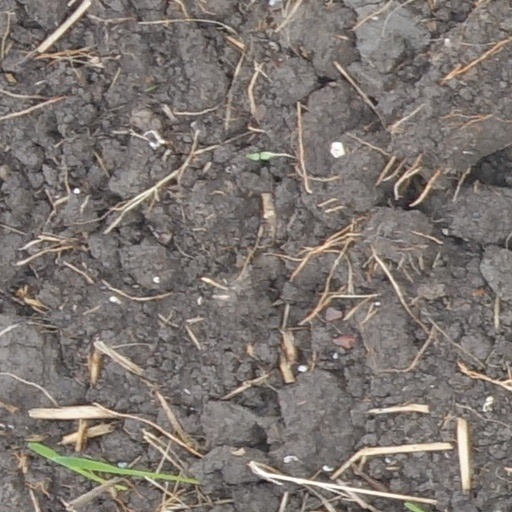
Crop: wheat